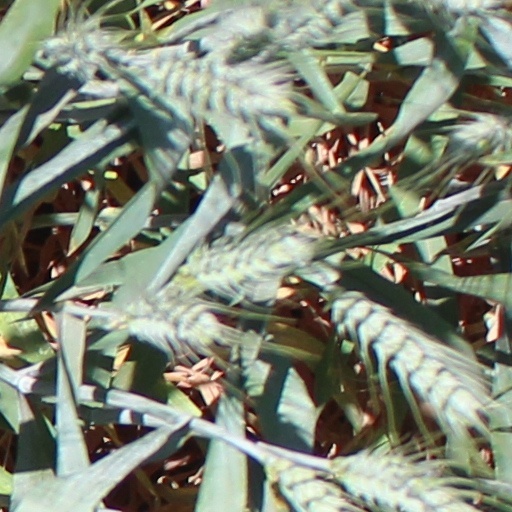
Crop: wheat